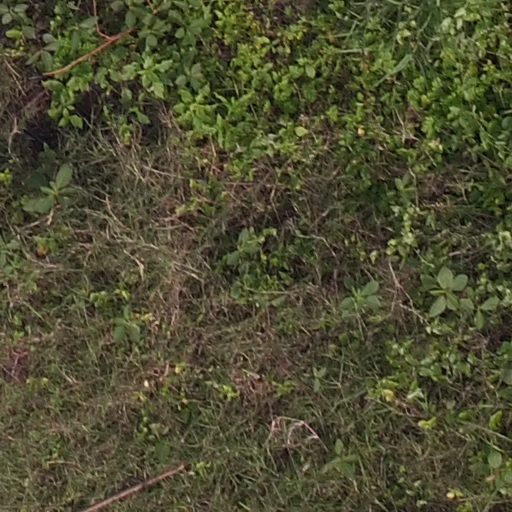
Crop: maize; corn